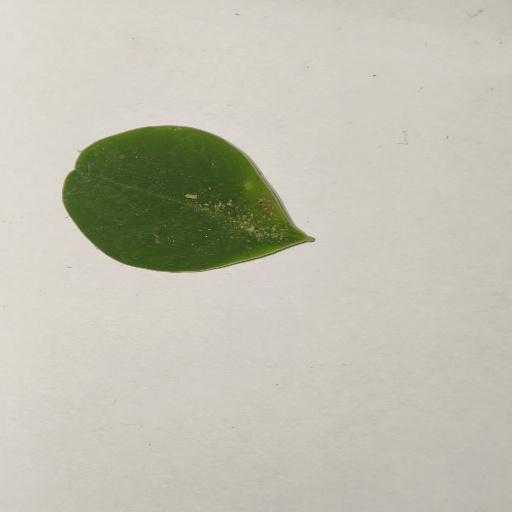
Species: Sojina
Leaf condition: Healthy Leaf